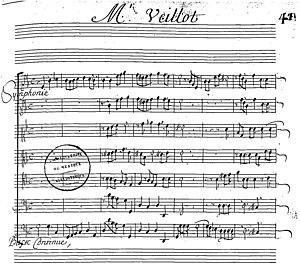
Début du motet ""Sacris solemnis"" de Jean Veillot (Paris BNF)."
Jean Veillot [Villot] est un compositeur et prêtre français, en poste à la Chapelle royale durant quelques années, et mort en 1662, avant août.